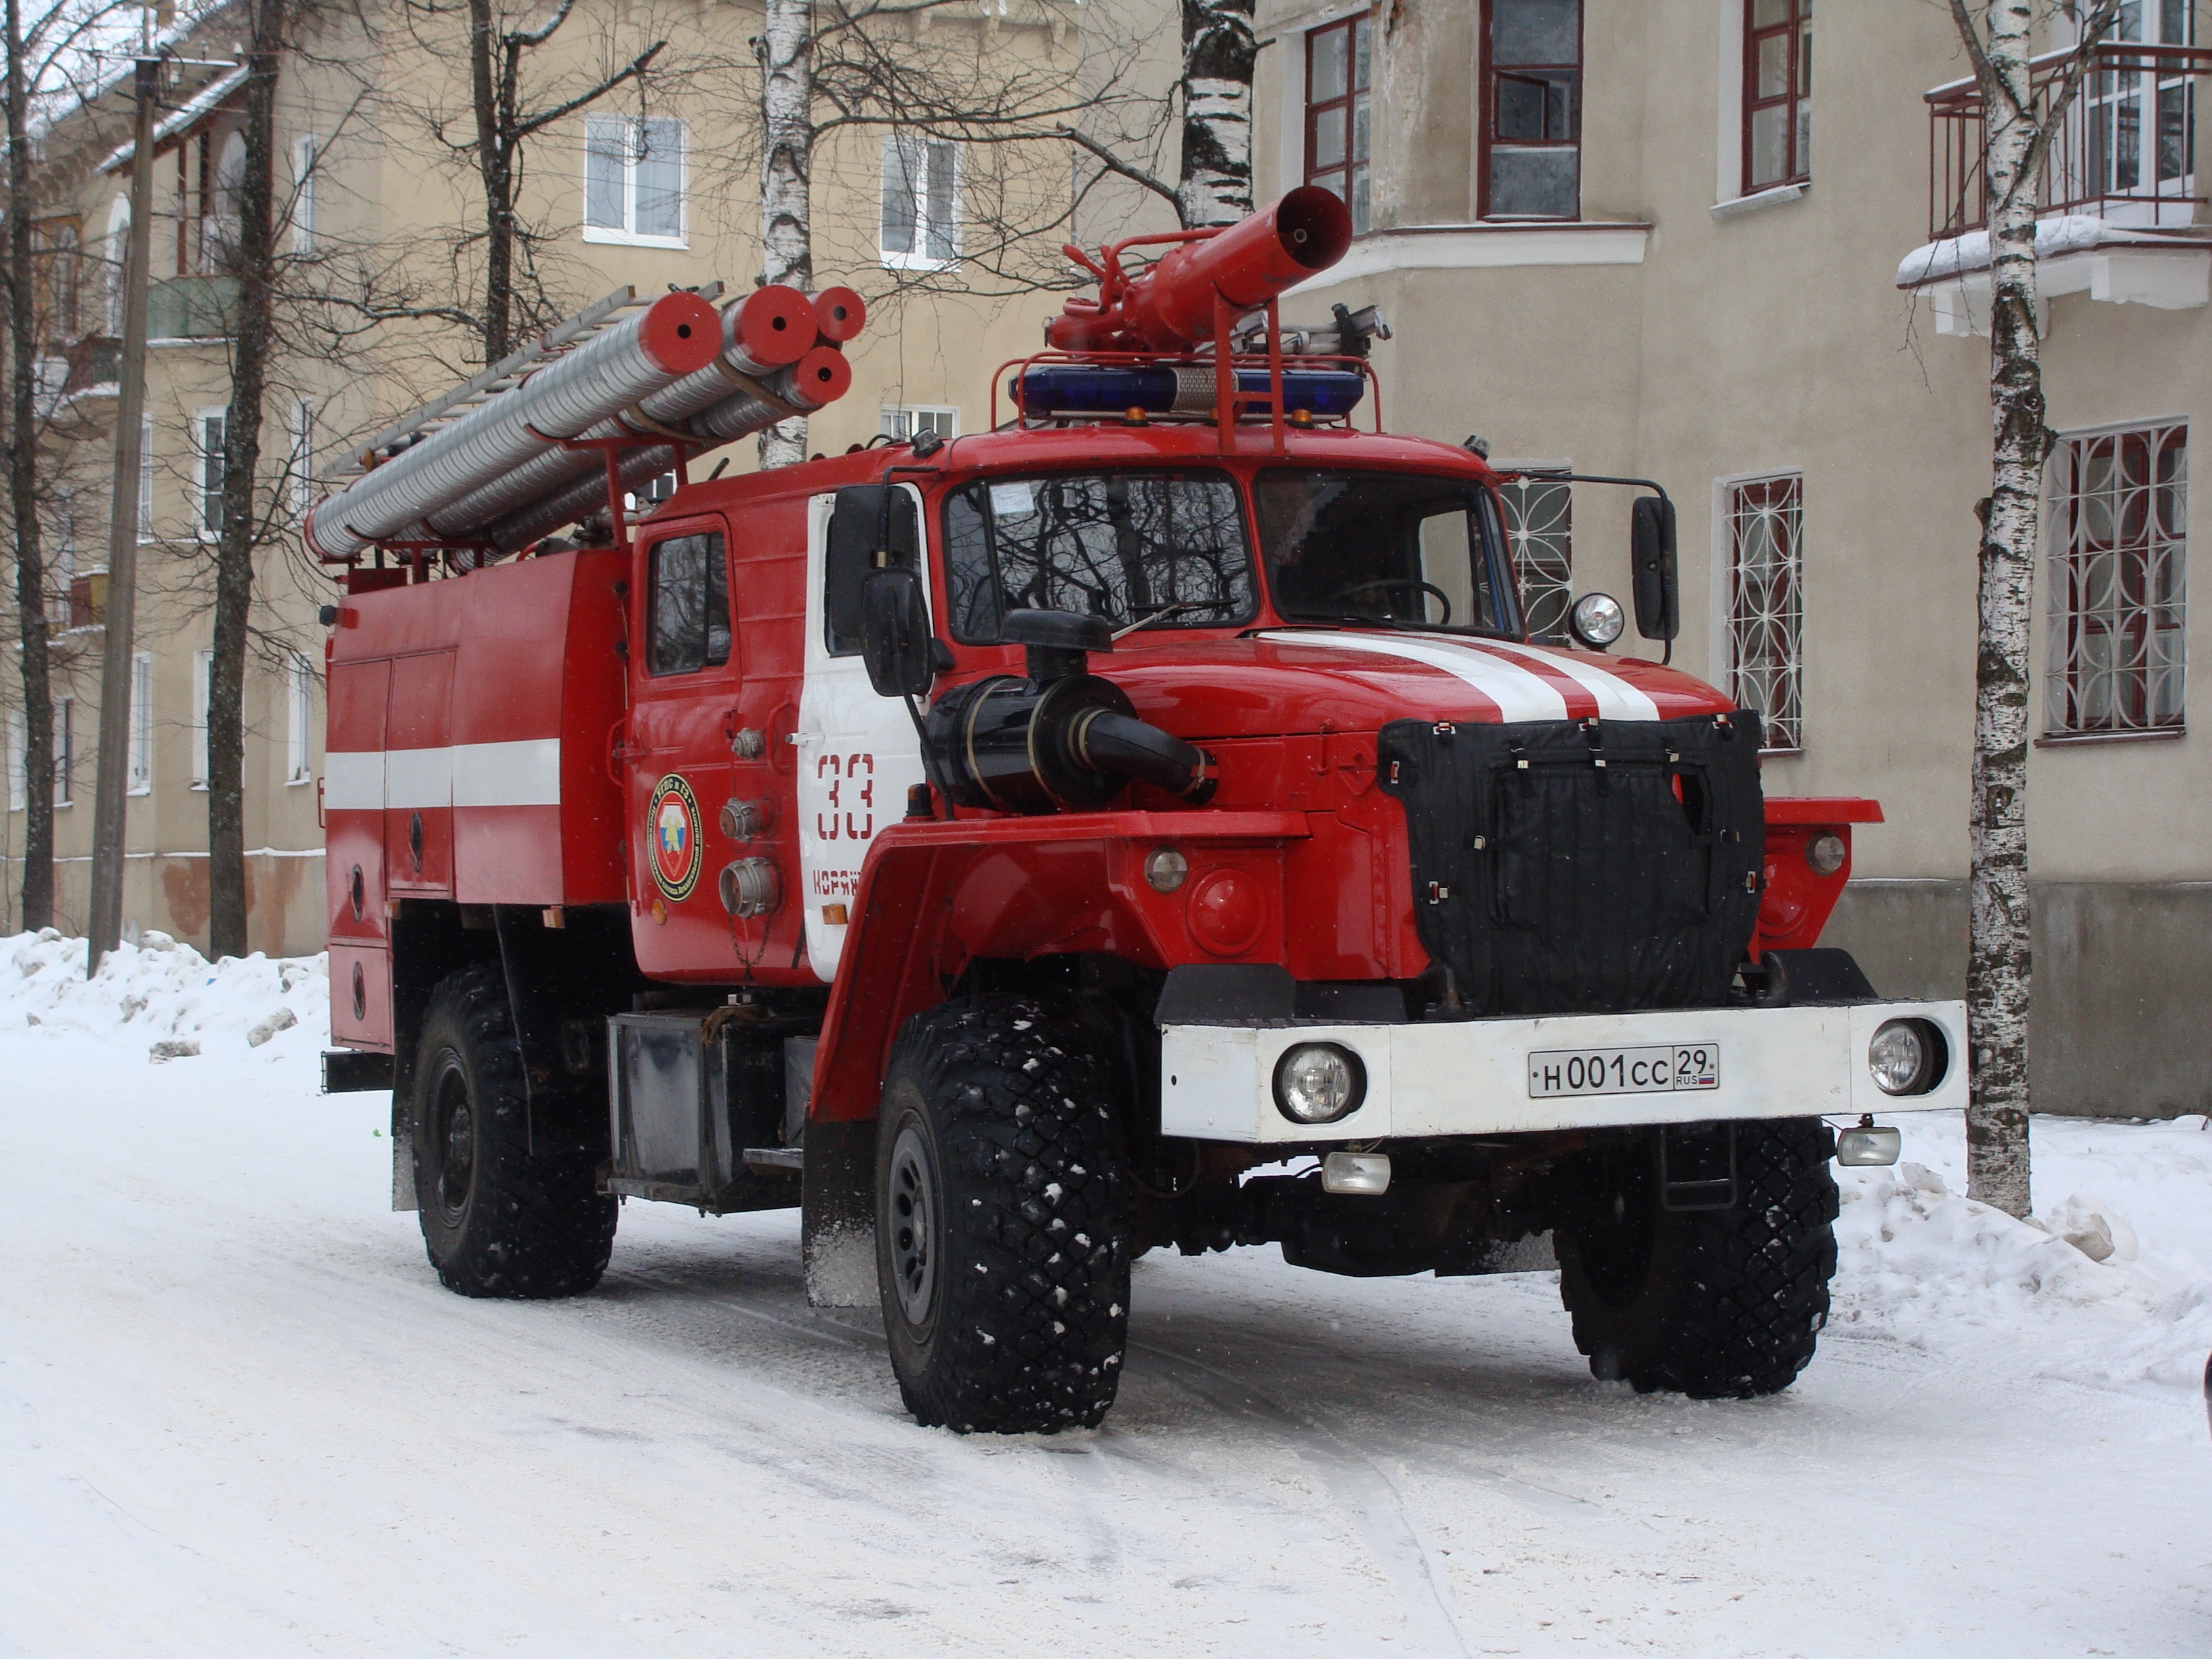
snow, car, automobile, truck, vehicle, fire department, emergency, firefighter, rescue, fire brigade, koryazhma